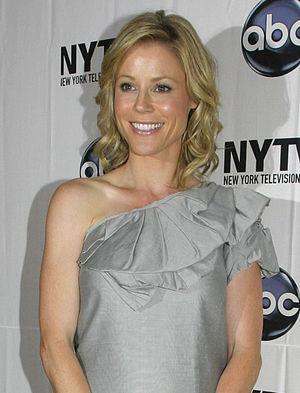
Julie Bowen est une actrice américaine née le 3 mars 1970 à Baltimore dans le Maryland aux États-Unis.